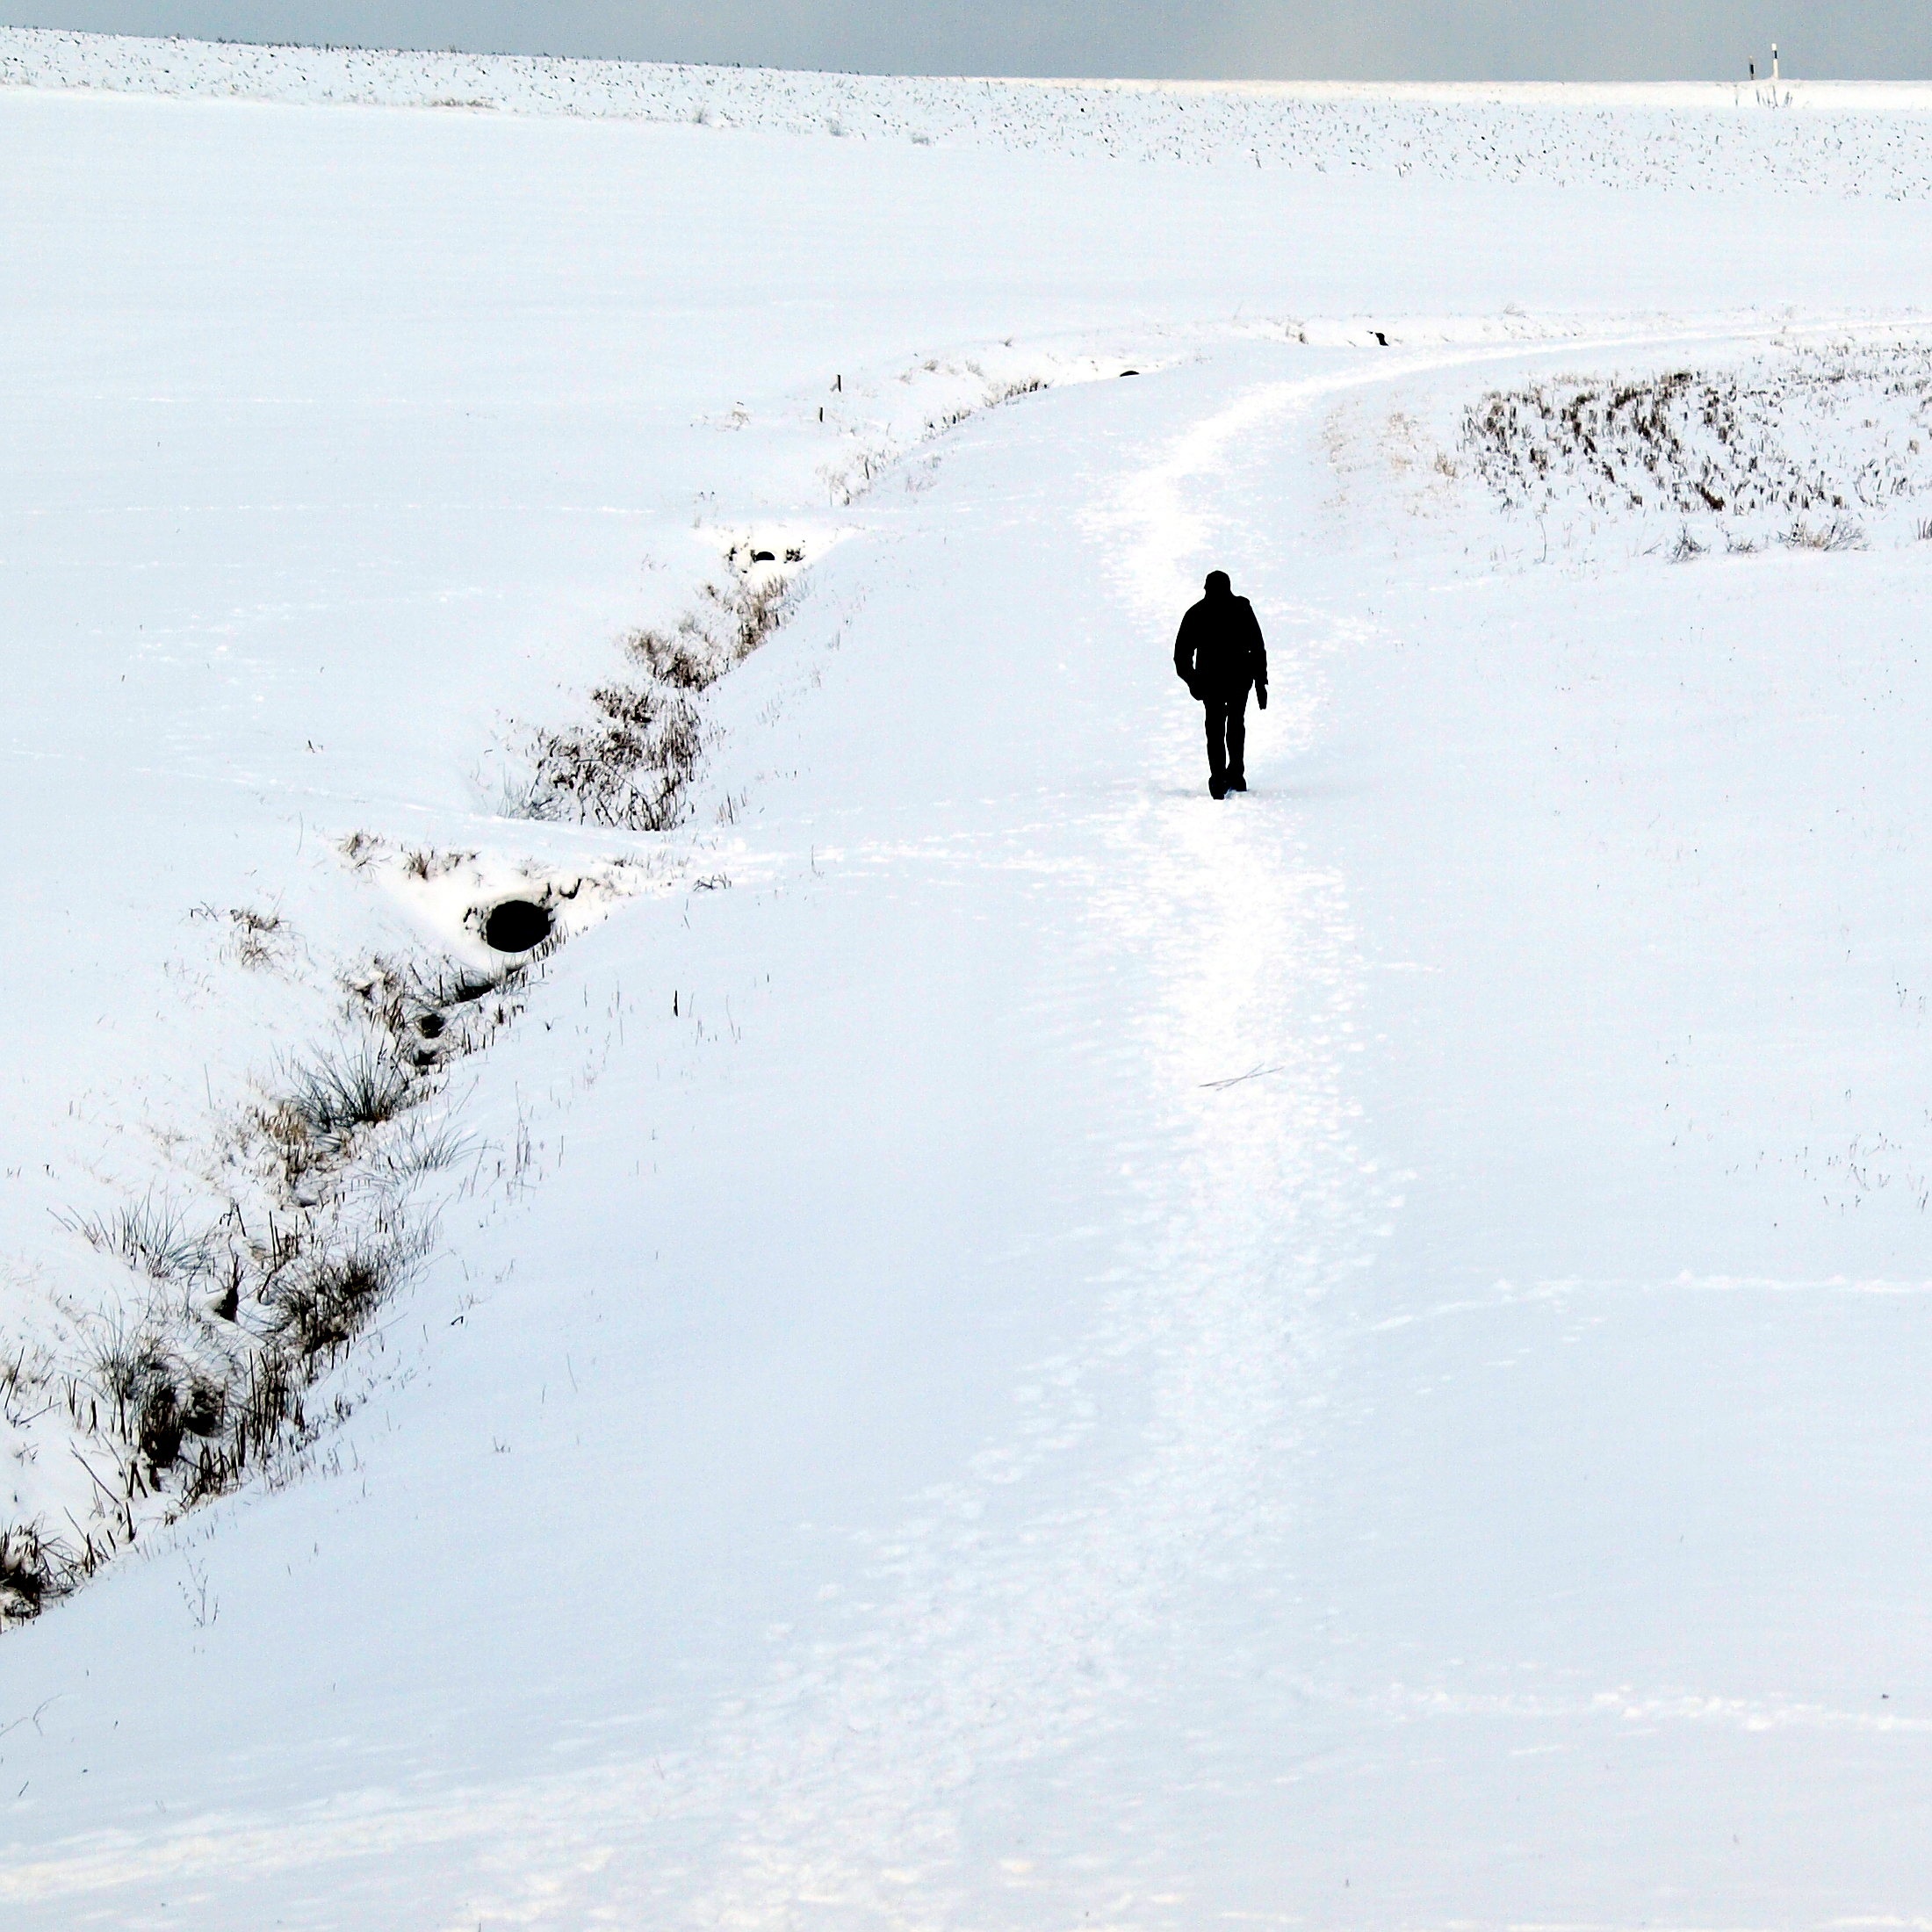
man, nature, walking, person, snow, cold, winter, white, countryside, male, walk, ice, weather, arctic, black, leisure, season, activity, winter sport, outdoors, people walking, footwear, blizzard, freezing, walking people, geological phenomenon, winter storm, snowwalk